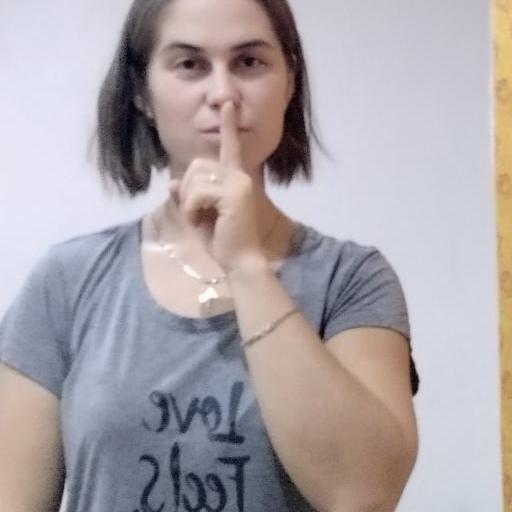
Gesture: mute